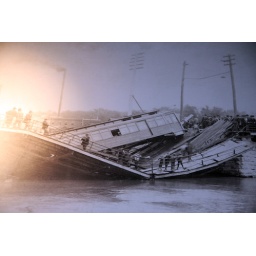
As the sign reads:Wreck of the Main Street bridge in St. Charles on July 1st, 1902.